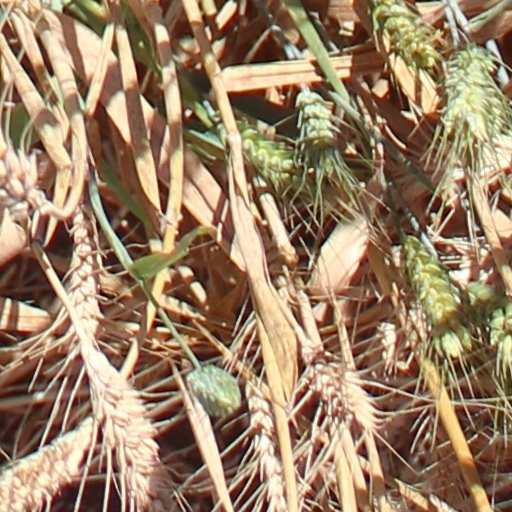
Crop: wheat